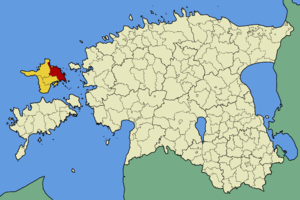
Pühalepa est une ancienne commune rurale située dans le comté de Hiiu en Estonie.